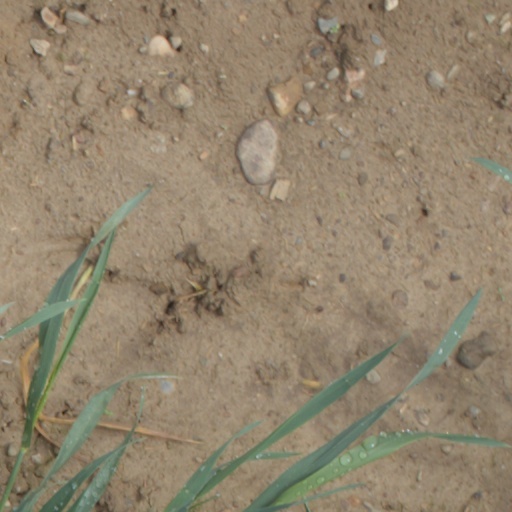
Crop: wheat